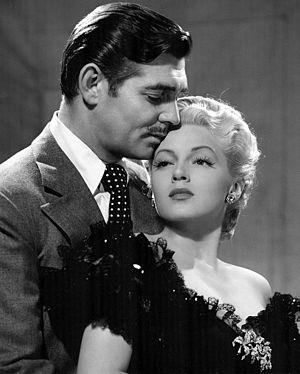
Franc Jeu est un film américain de Jack Conway, sorti en 1941.